Edwards Rhomboidal

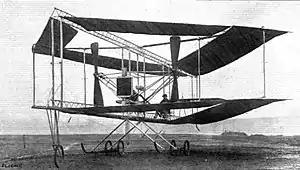
The Edwards Rhomboidal at Brooklands

The Edwards Rhomboidal was an early British aircraft of extremely unorthodox configuration designed by Arthur Henry Edwards.